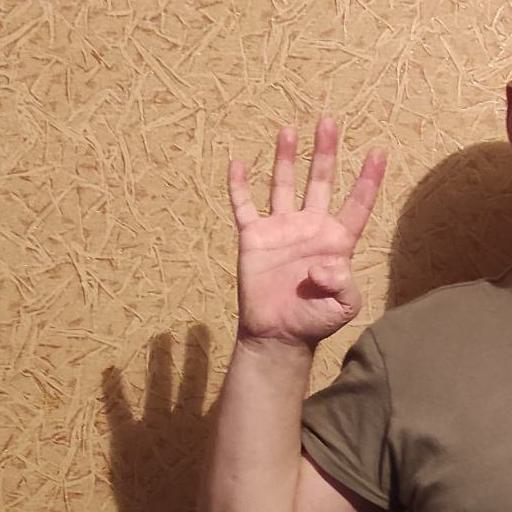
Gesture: four